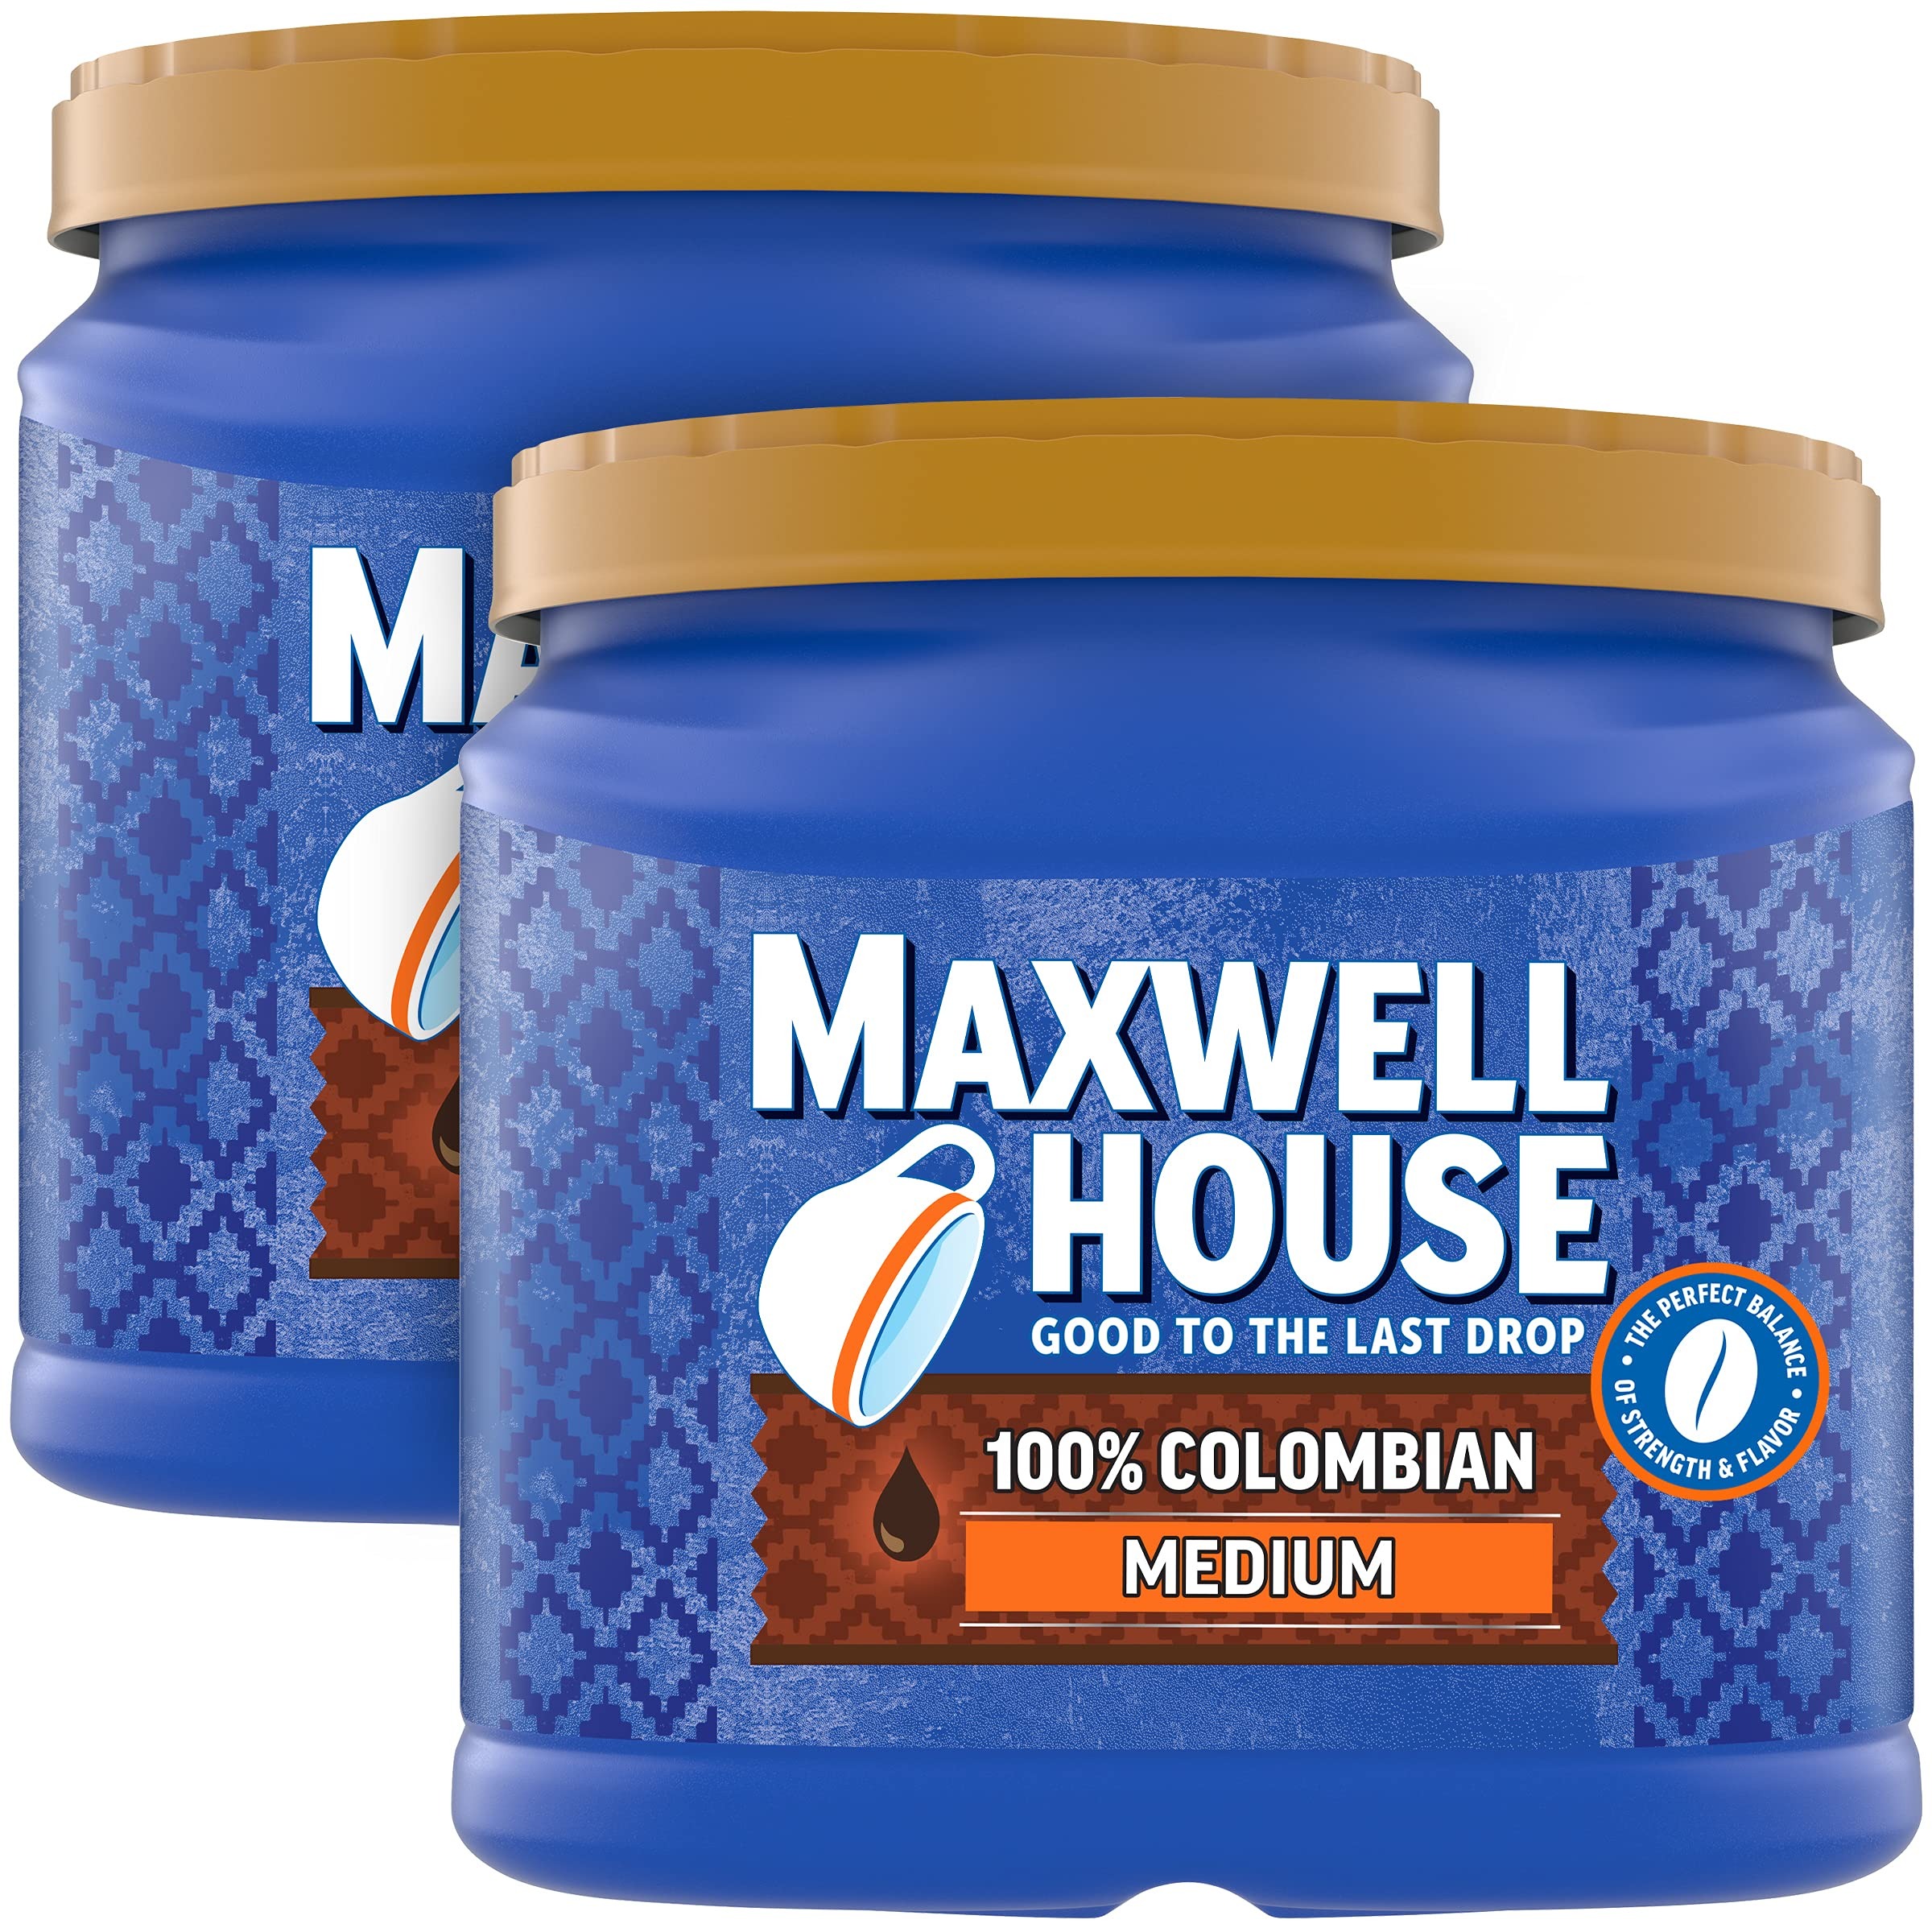
Item Name: Maxwell House 100% Colombian Medium Roast Ground Coffee,2 Count (Pack of 1)
Bullet Point 1: Two, 24.5 oz. canister of Maxwell House Medium Roast 100% Colombian Ground Coffee
Bullet Point 2: Medium roast ground coffee has a balanced body with deep, robust flavor
Bullet Point 3: Maxwell House Medium Roast 100% Colombian Ground Coffee has a consistently great taste
Bullet Point 4: Made with 100% real Colombian coffee beans
Bullet Point 5: Great served black or with cream and sugar. Try it with Maxwell House International Cafe as creamer
Bullet Point 6: Perfect for use in automatic drip brewers
Bullet Point 7: Packaged in a resealable canister to lock in flavor
Bullet Point 8: Certified Kosher ground coffee
Bullet Point 9: Specialty: kosher certified
Value: 49.0
Unit: Ounce

Price: 15.69